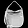
Label: Bag